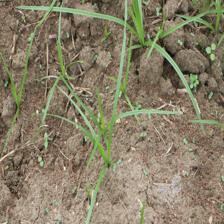
Label: Grass